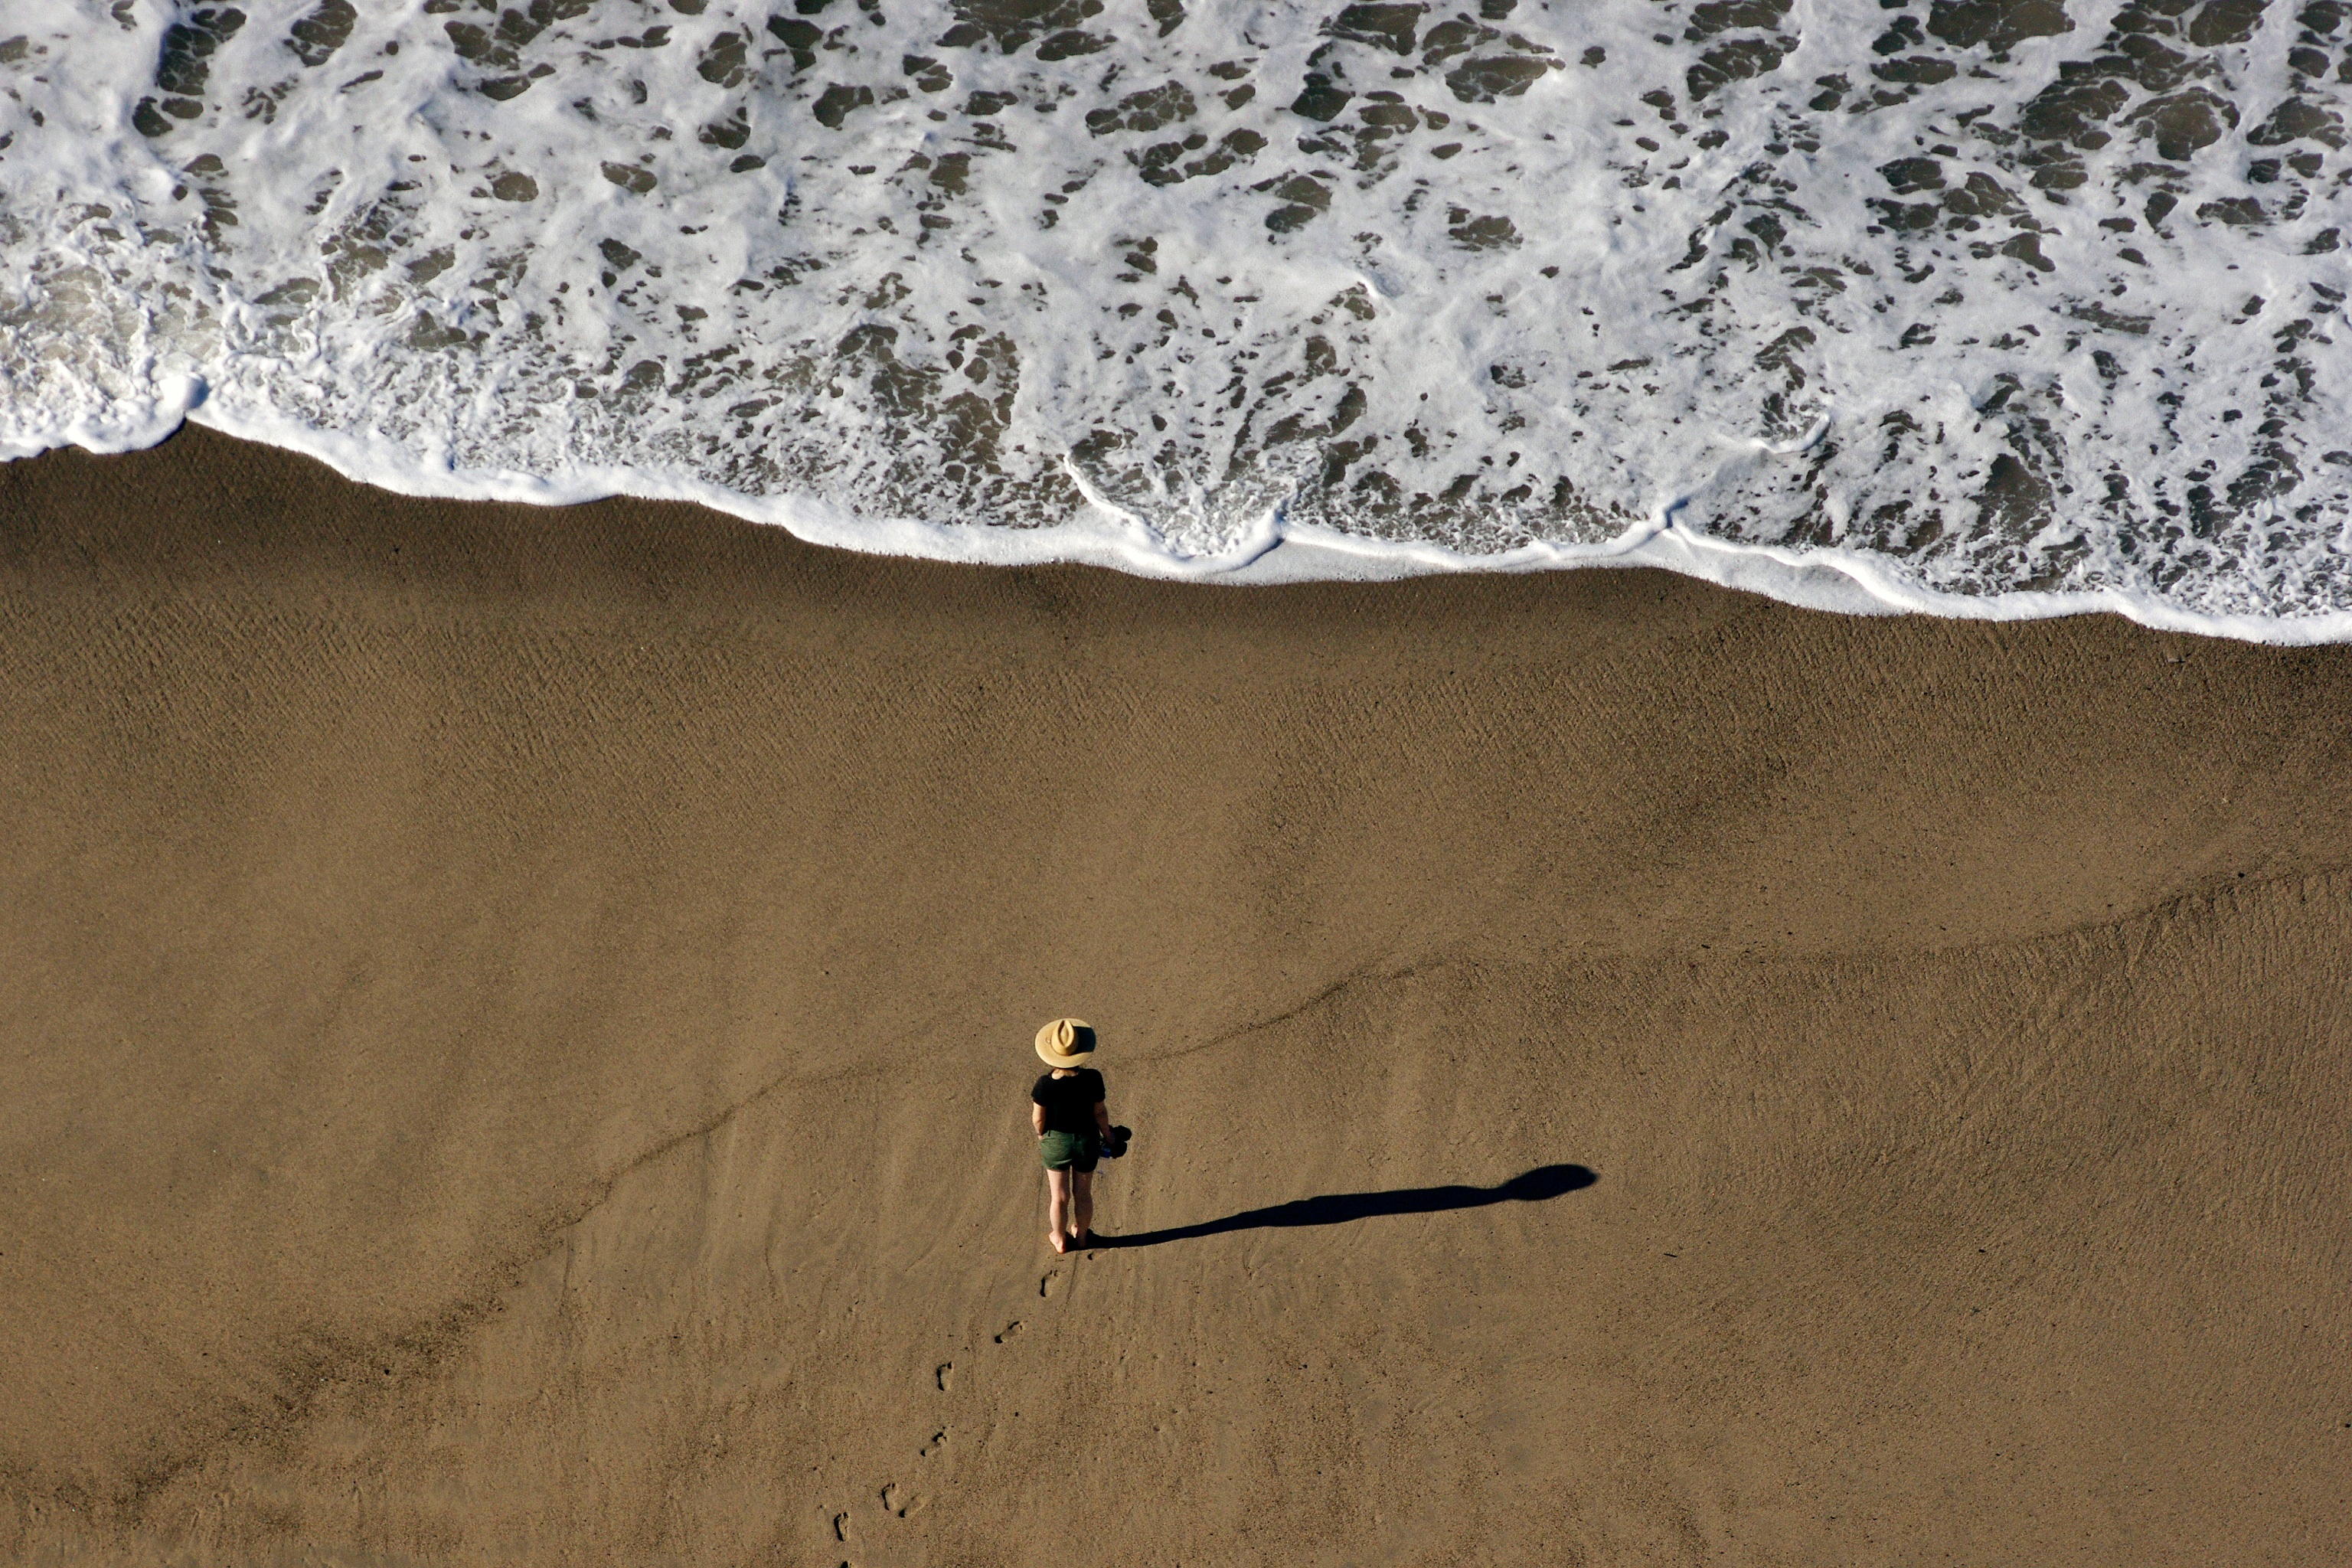
sand, soil, terrain, material, geology, wadi, natural environment, geological phenomenon